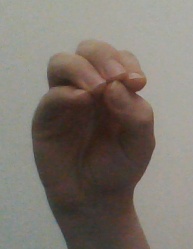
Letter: ha